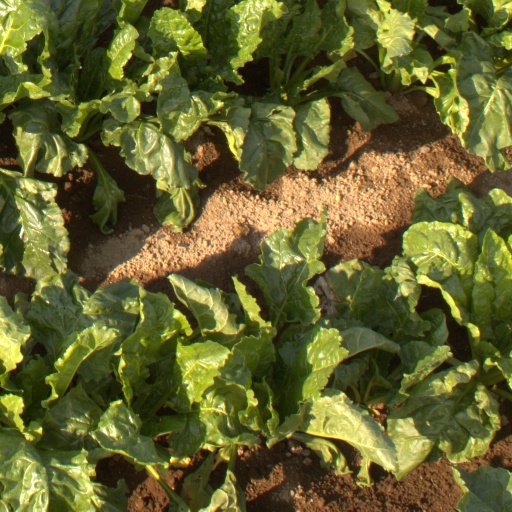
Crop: sugar beet